List of international goals scored by Miroslav Klose

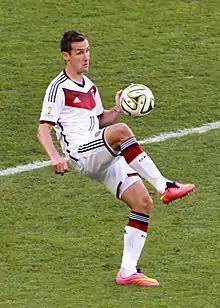
Klose playing in the 2014 World Cup Final

Miroslav Klose is the all-time top scorer for the Germany national football team, with 71 goals in 137 games between 2001 and 2014. He is also the top scorer in the history of the FIFA World Cup, with 16 goals in 24 appearances across four editions from 2002 to 2014. In the 13 years Klose played for the national team, Germany never lost a game in which he scored.